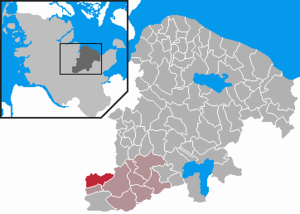
Großharrie
Kort
Großharrie er en by og kommune i det nordlige Tyskland, beliggende i Amt Bokhorst-Wankendorf i den sydvestlige del af Kreis Plön. Kreis Plön ligger i den østlige/centrale del af delstaten Slesvig-Holsten.